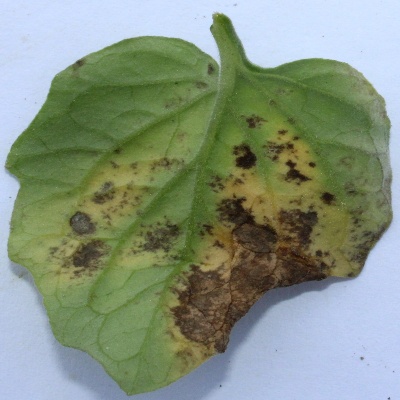
Crop: Tomato
Condition: leaf blight